Allenton hippopotamus

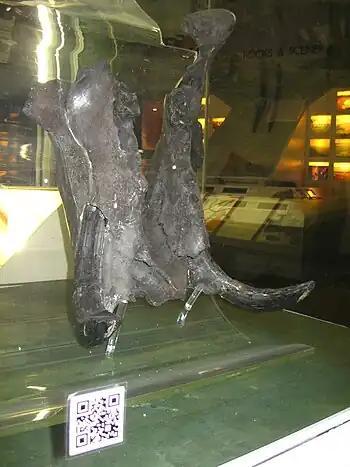
Lower jaw of Allenton Hippo and QR Code that links smart phones to this article

They eventually discovered 127 bones that came mostly from a hippopotamus, with a few belonging to rhinoceros and elephant. Arnold Bemrose took these bones as supporting evidence that Britain had a land bridge to Europe, as this was the most obvious explanation for such bones being found in England, Europe and underneath the North Sea.